Tomaž Planina

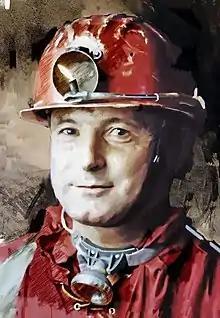
Planina in 1981

Tomaž Planina ([tomáž planína, pron. tomazh pluneenah], 17 March 1934 – 31 December 2014) was a Slovenian cave photographer, speleologist, and botanist. He was most known for his work in cave photography, laboratory rope testing, especially in connection to knots, and his contribution to the development of the single-rope technique.